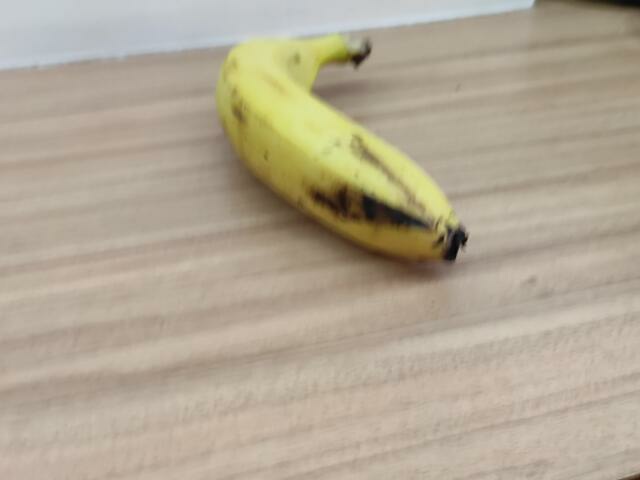
Label: Ripe_Banana